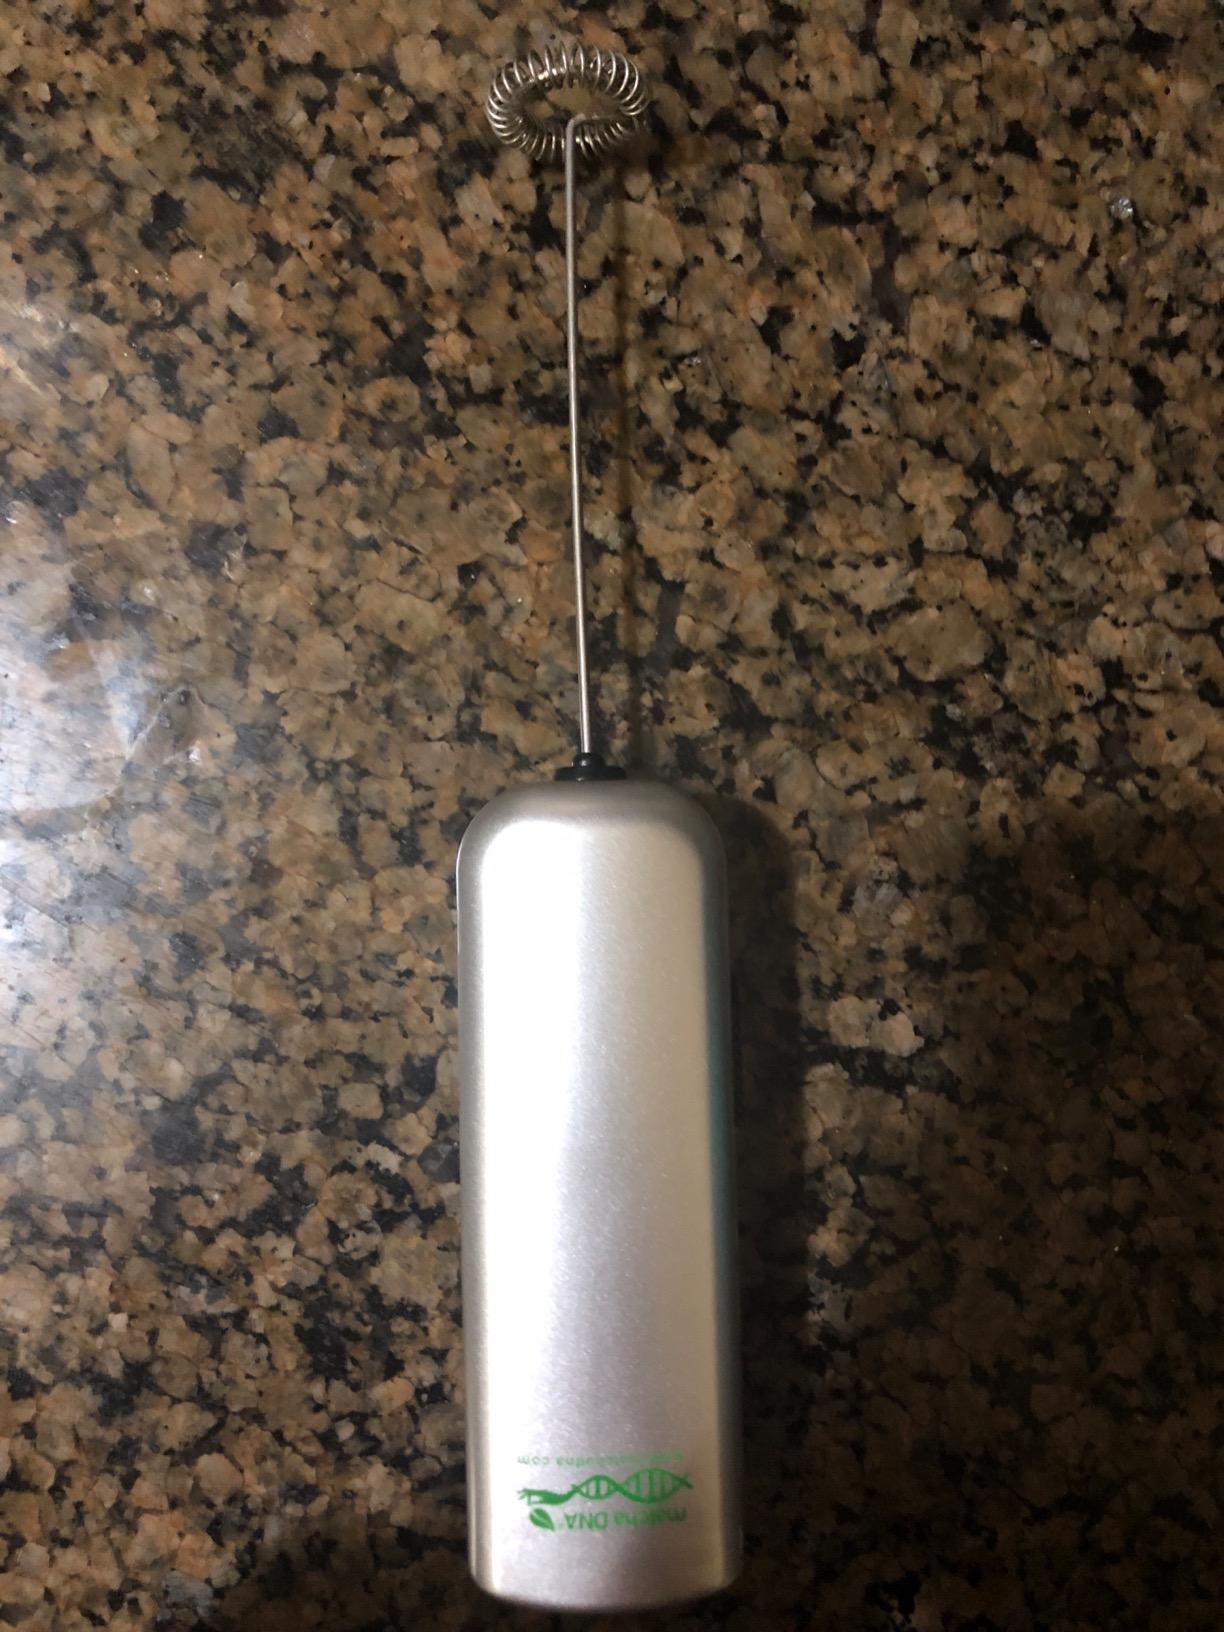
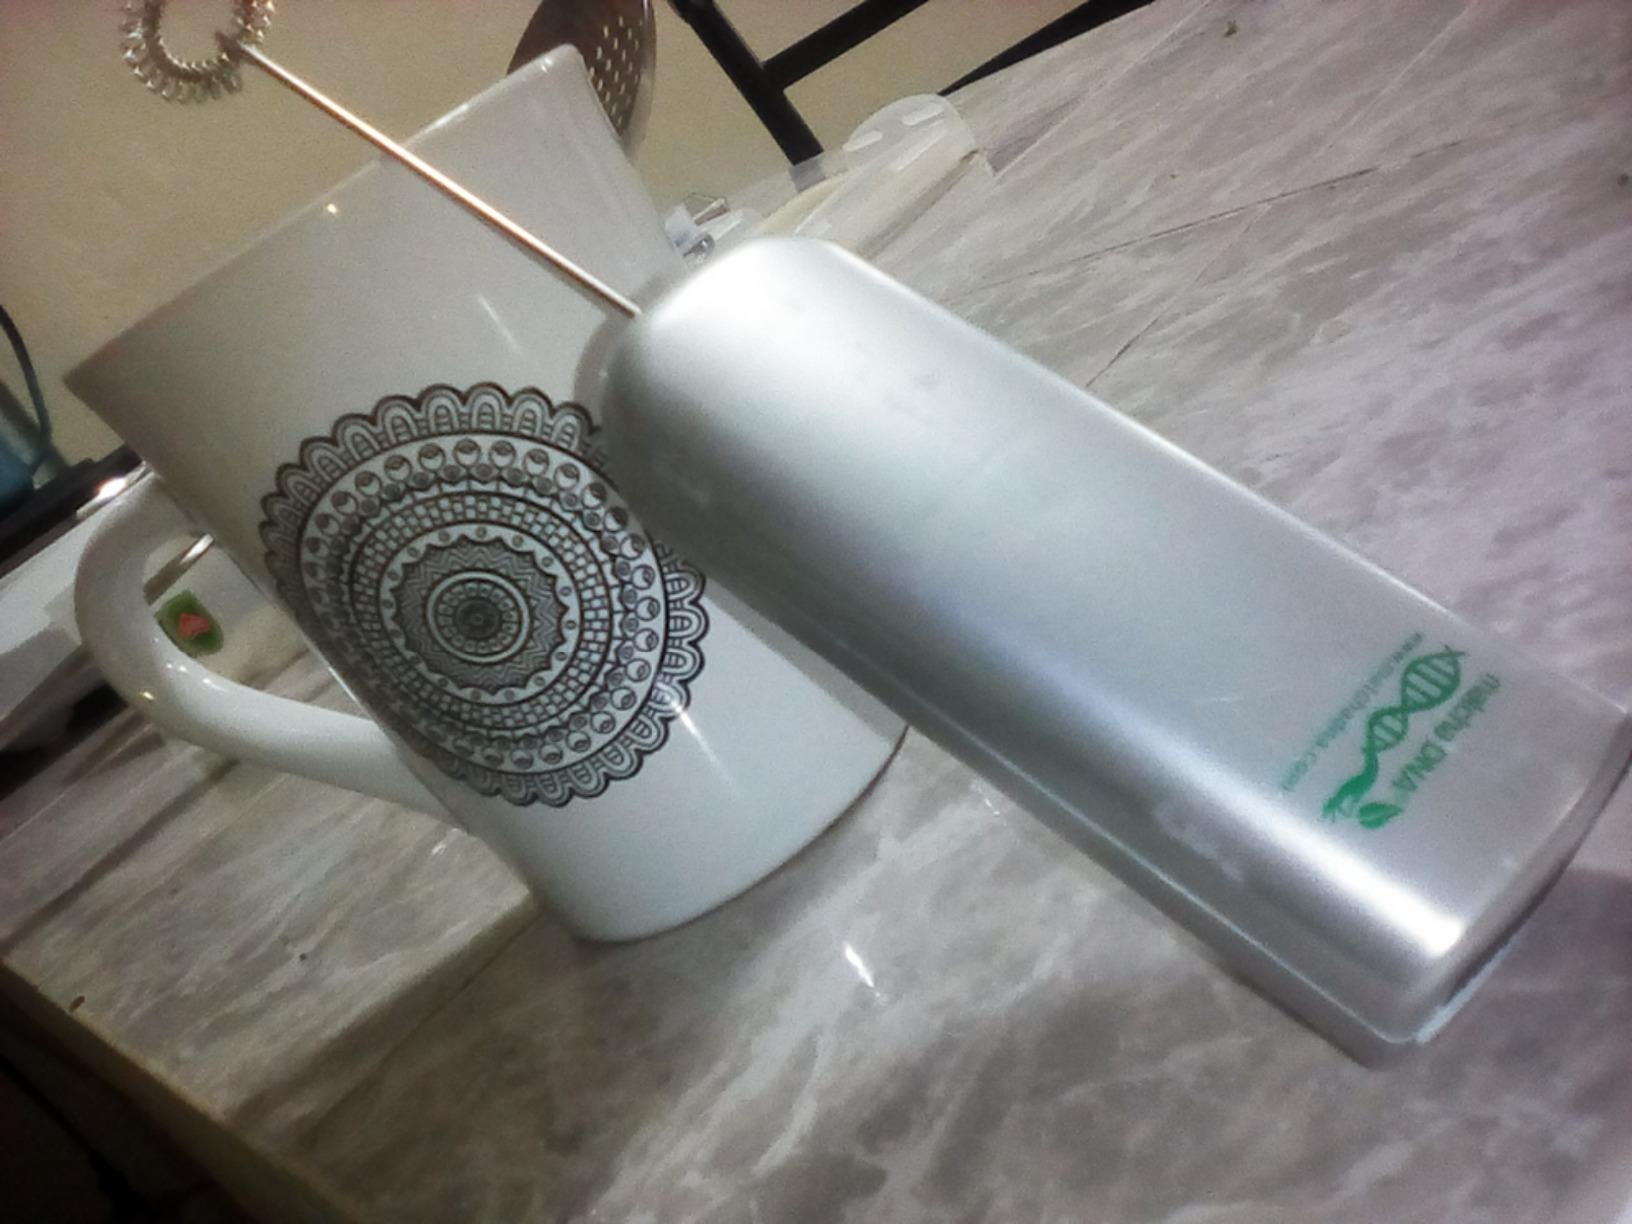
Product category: items_mixer
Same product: no